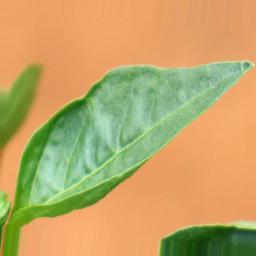
Label: mites_and_trips